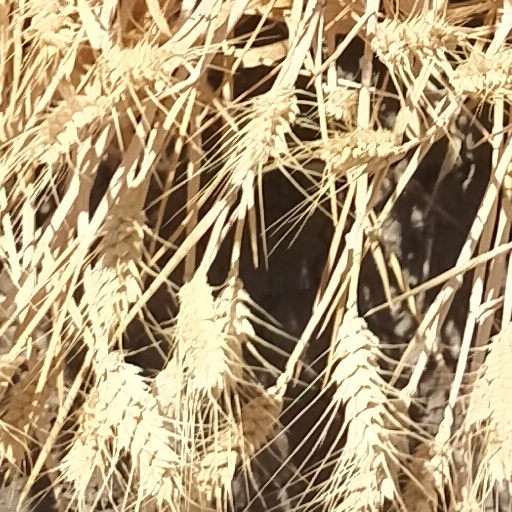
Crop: wheat